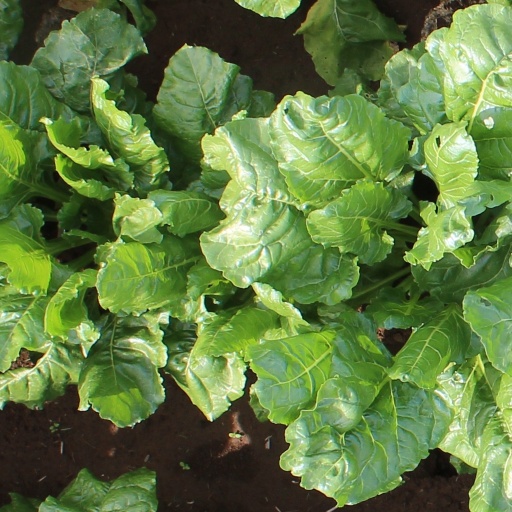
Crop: sugar beet